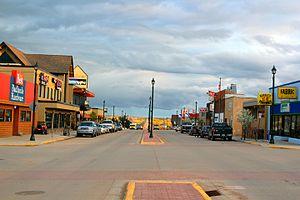
La ville de Watford City est le siège du comté de McKenzie, dans l’État du Dakota du Nord, aux États-Unis. Lors du recensement de 2010, sa population s’élevait à 1 744 habitants, estimée à 7 080 habitants en 2018.